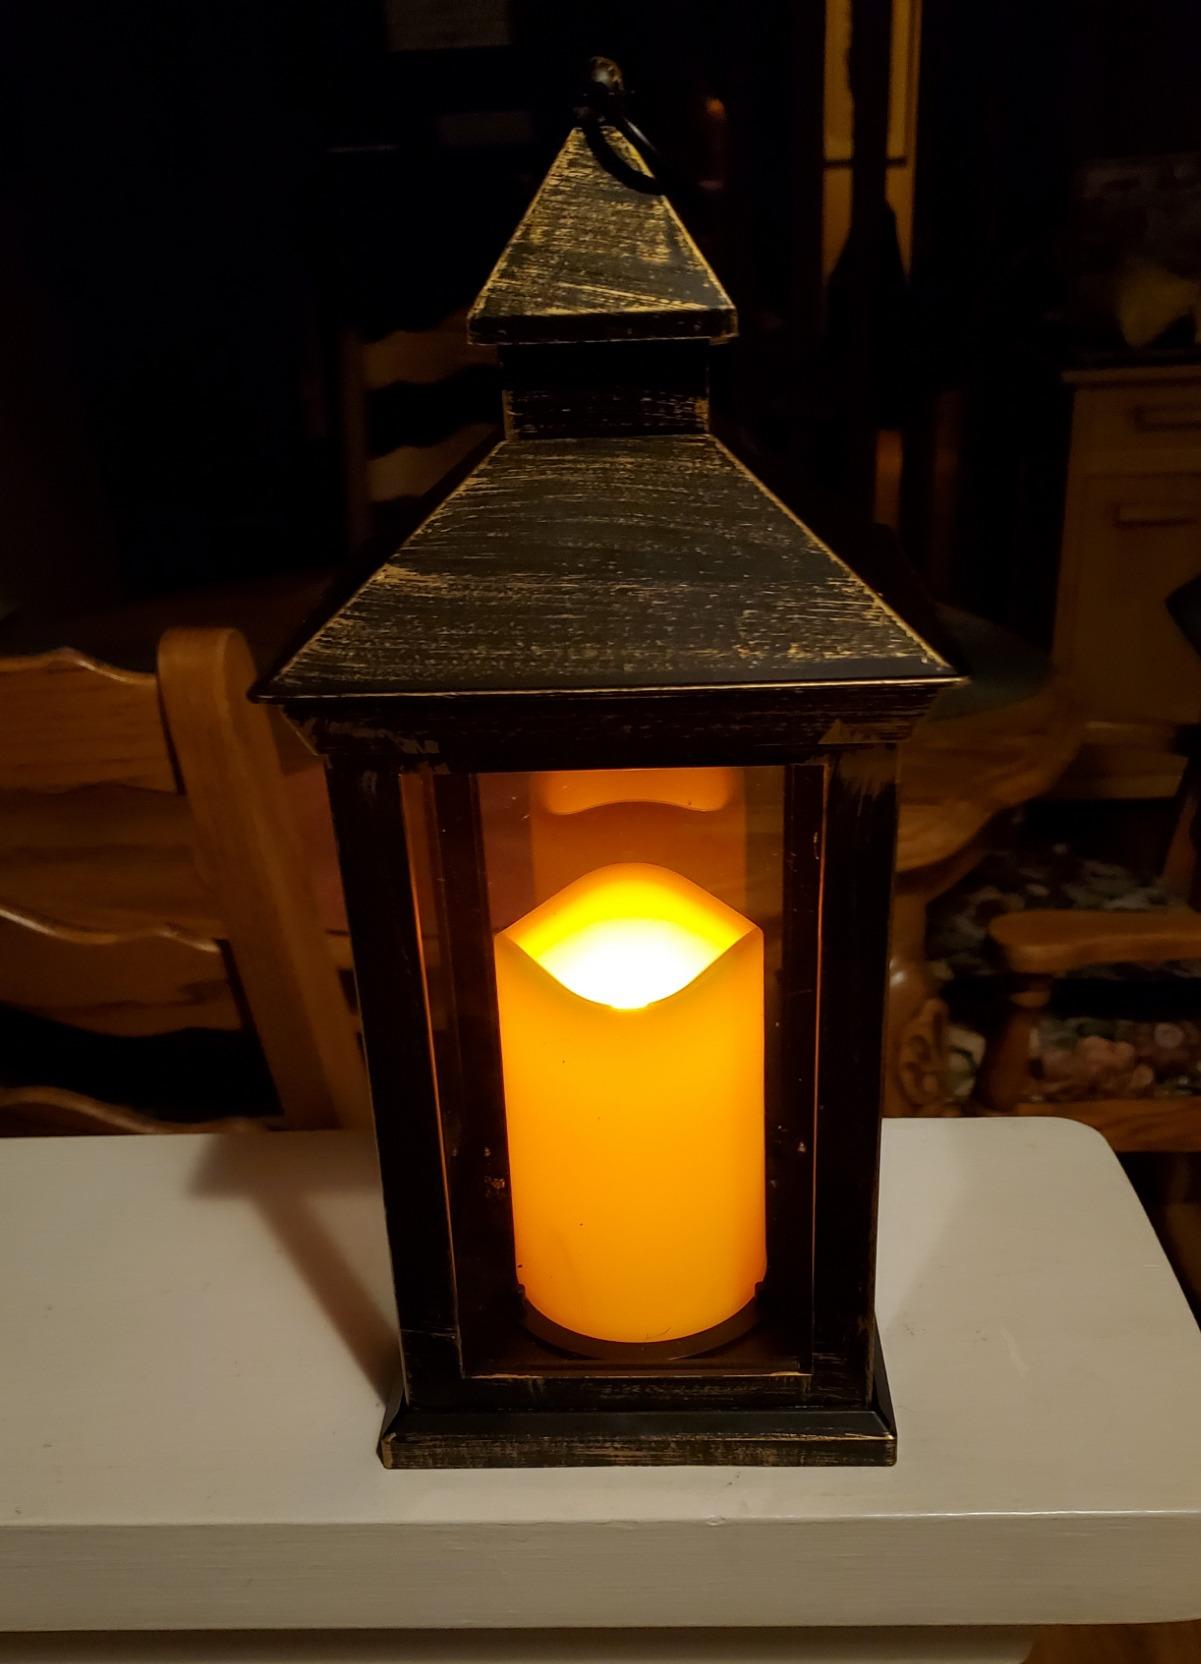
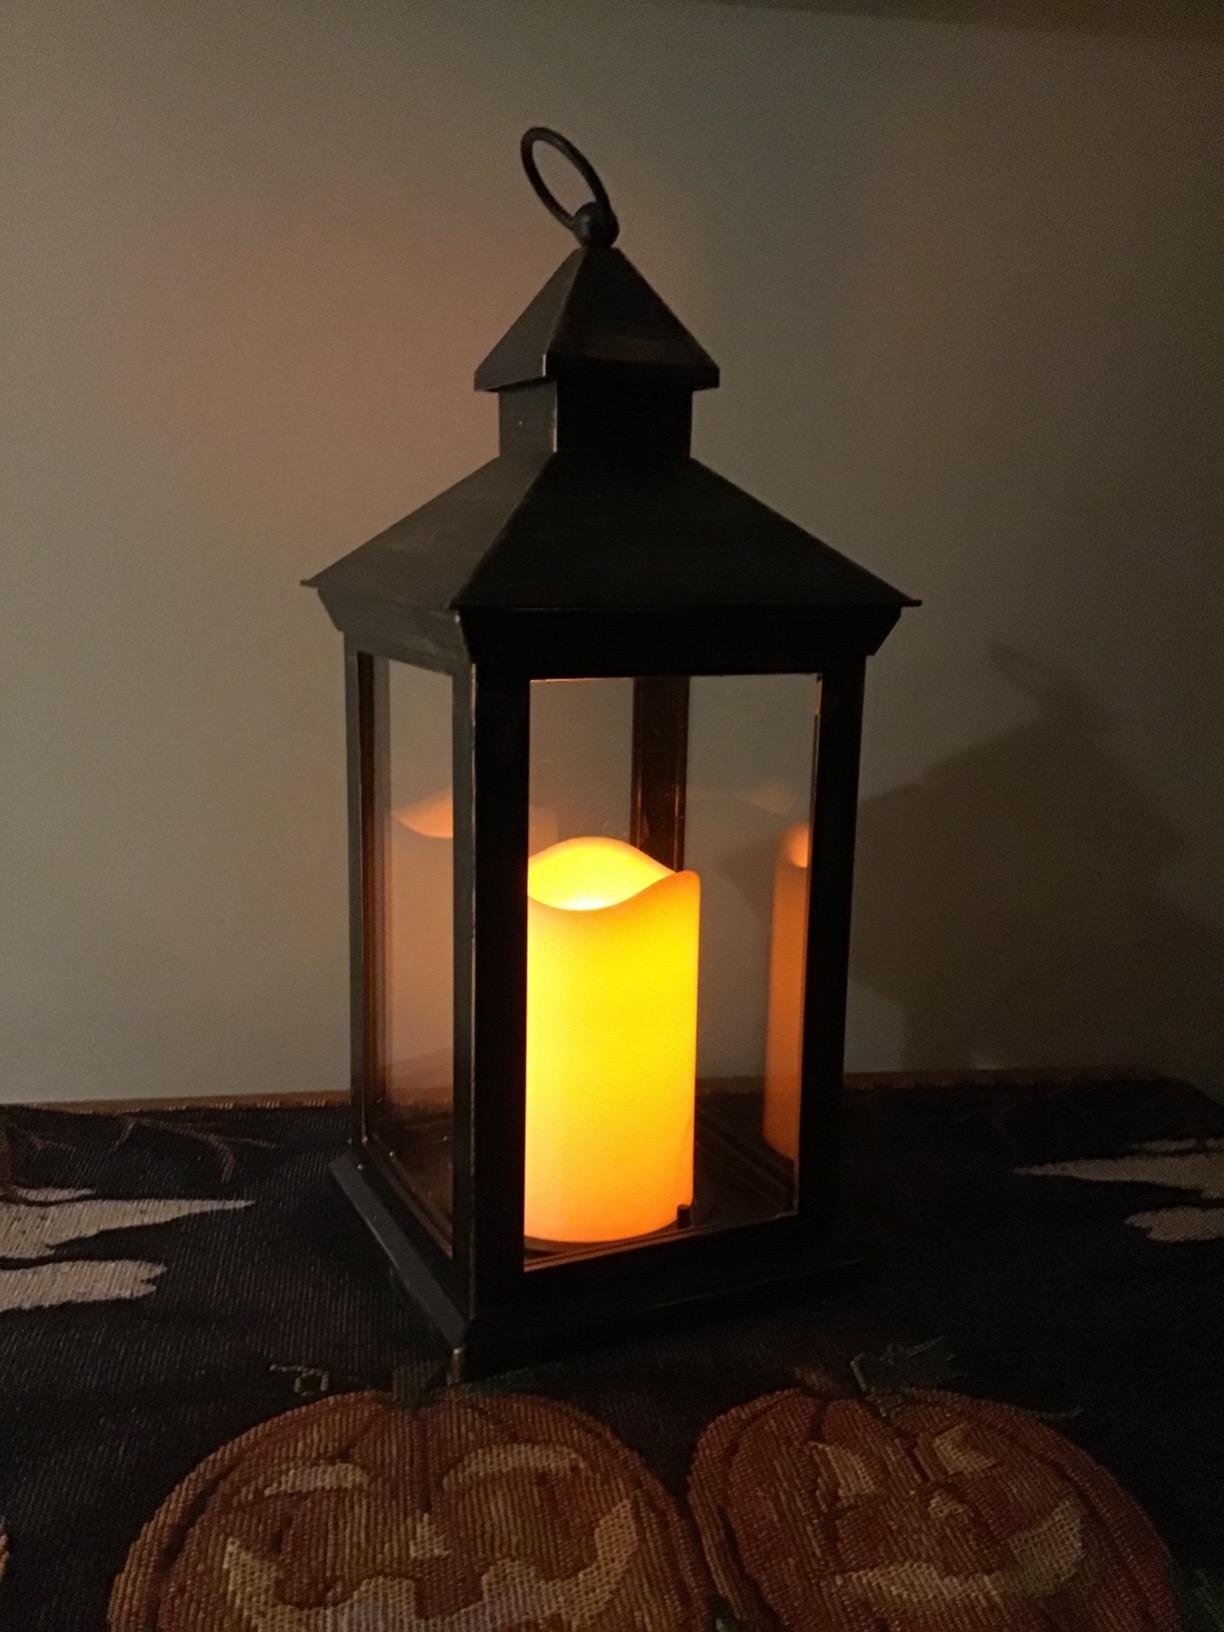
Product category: lantern
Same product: yes